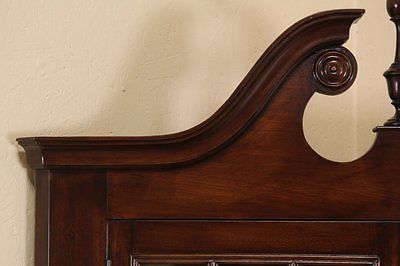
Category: cabinet